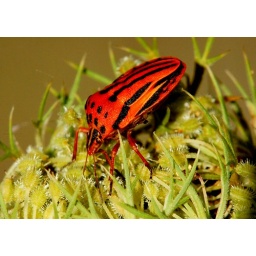
Had to look this one up,seen on waste ground near river Herault.The plant is a form of wild Carrot.